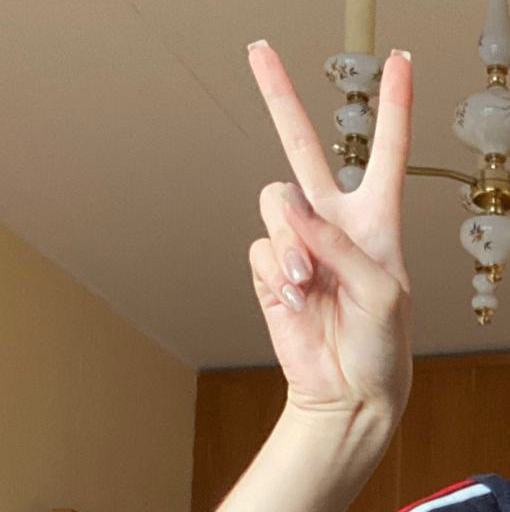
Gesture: peace